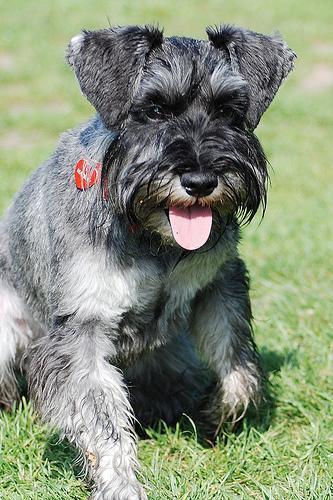
miniature_schnauzer